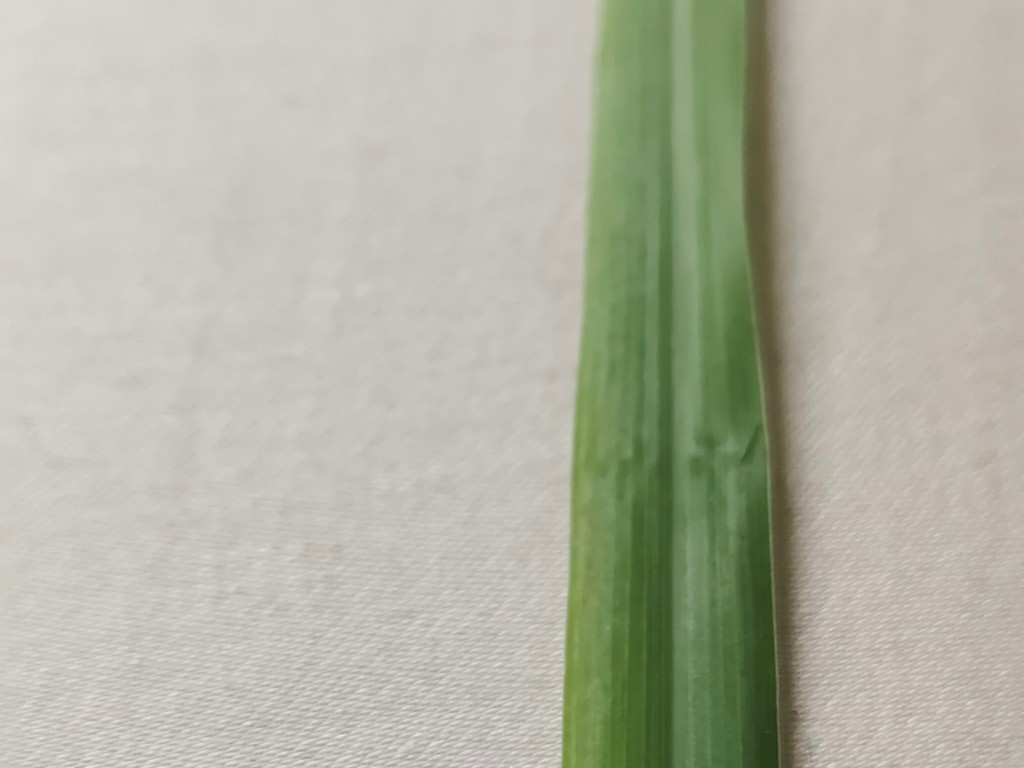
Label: Healthy